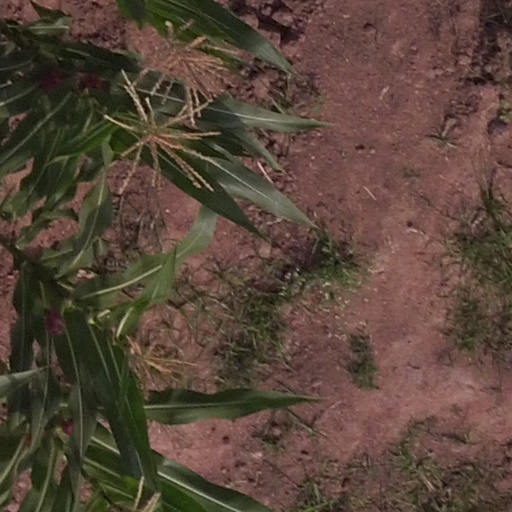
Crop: maize; corn